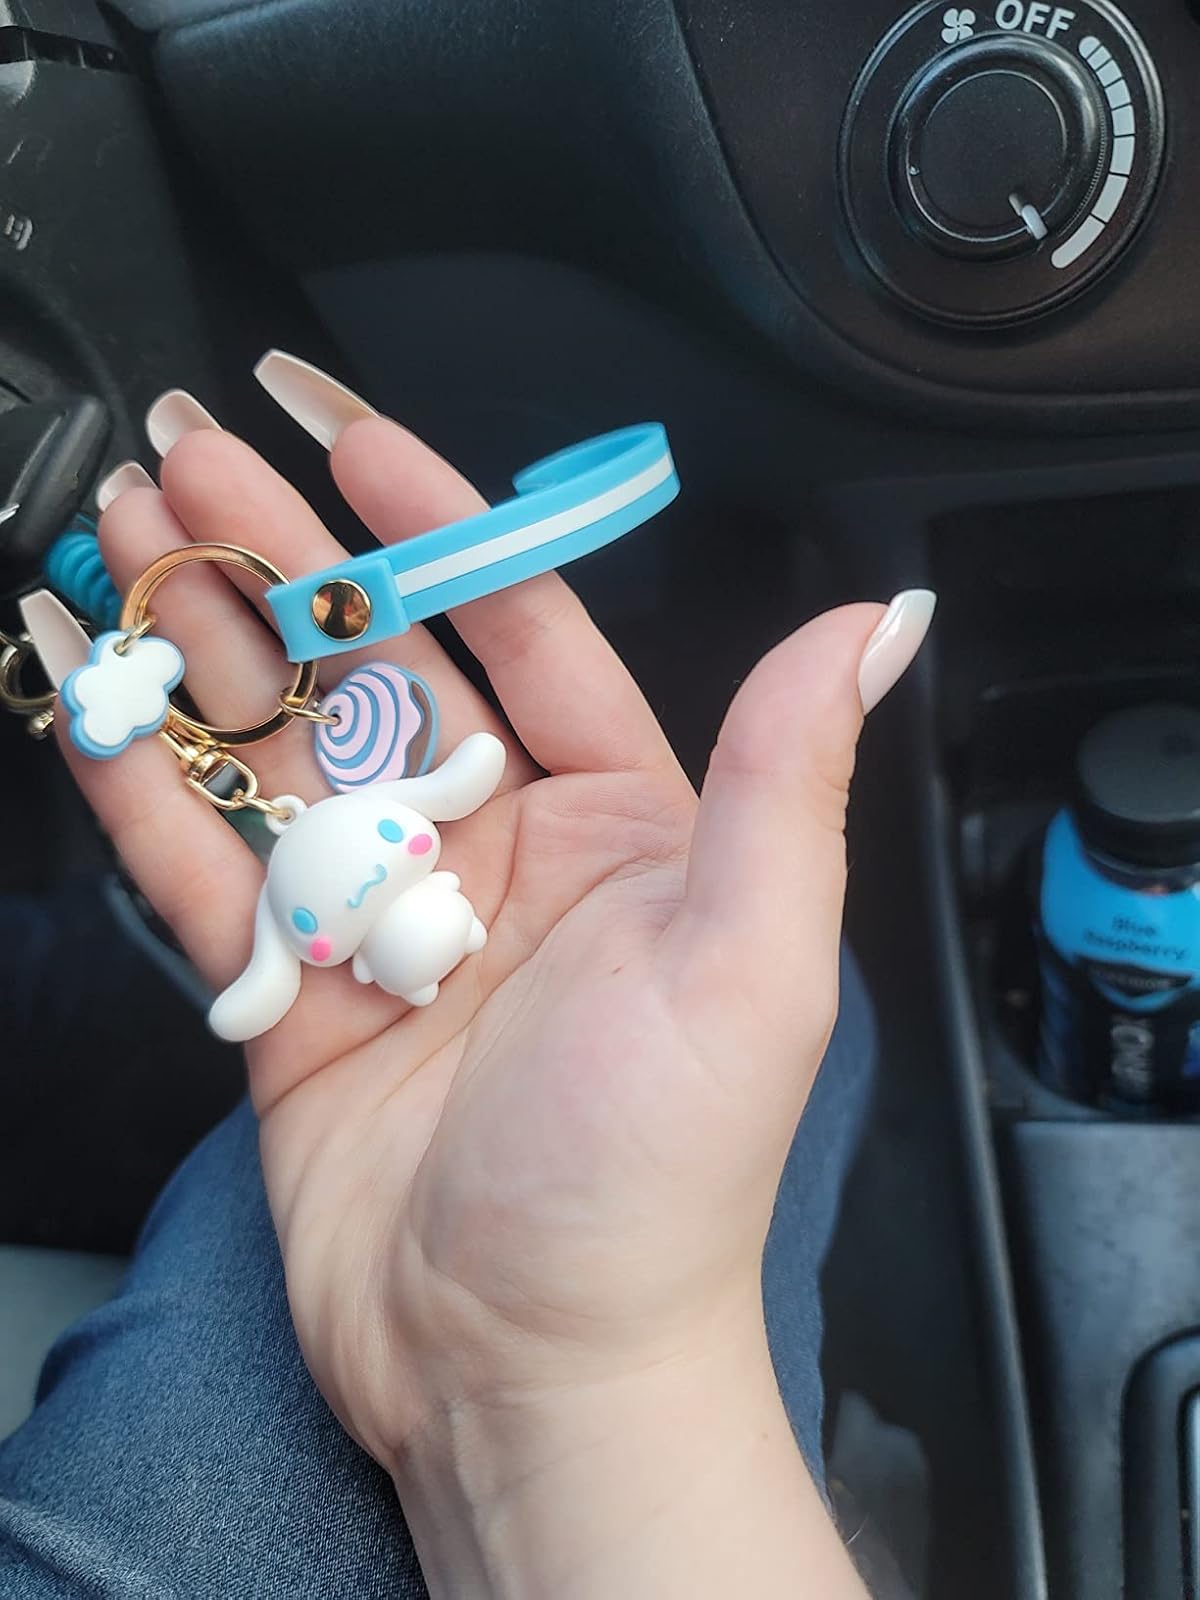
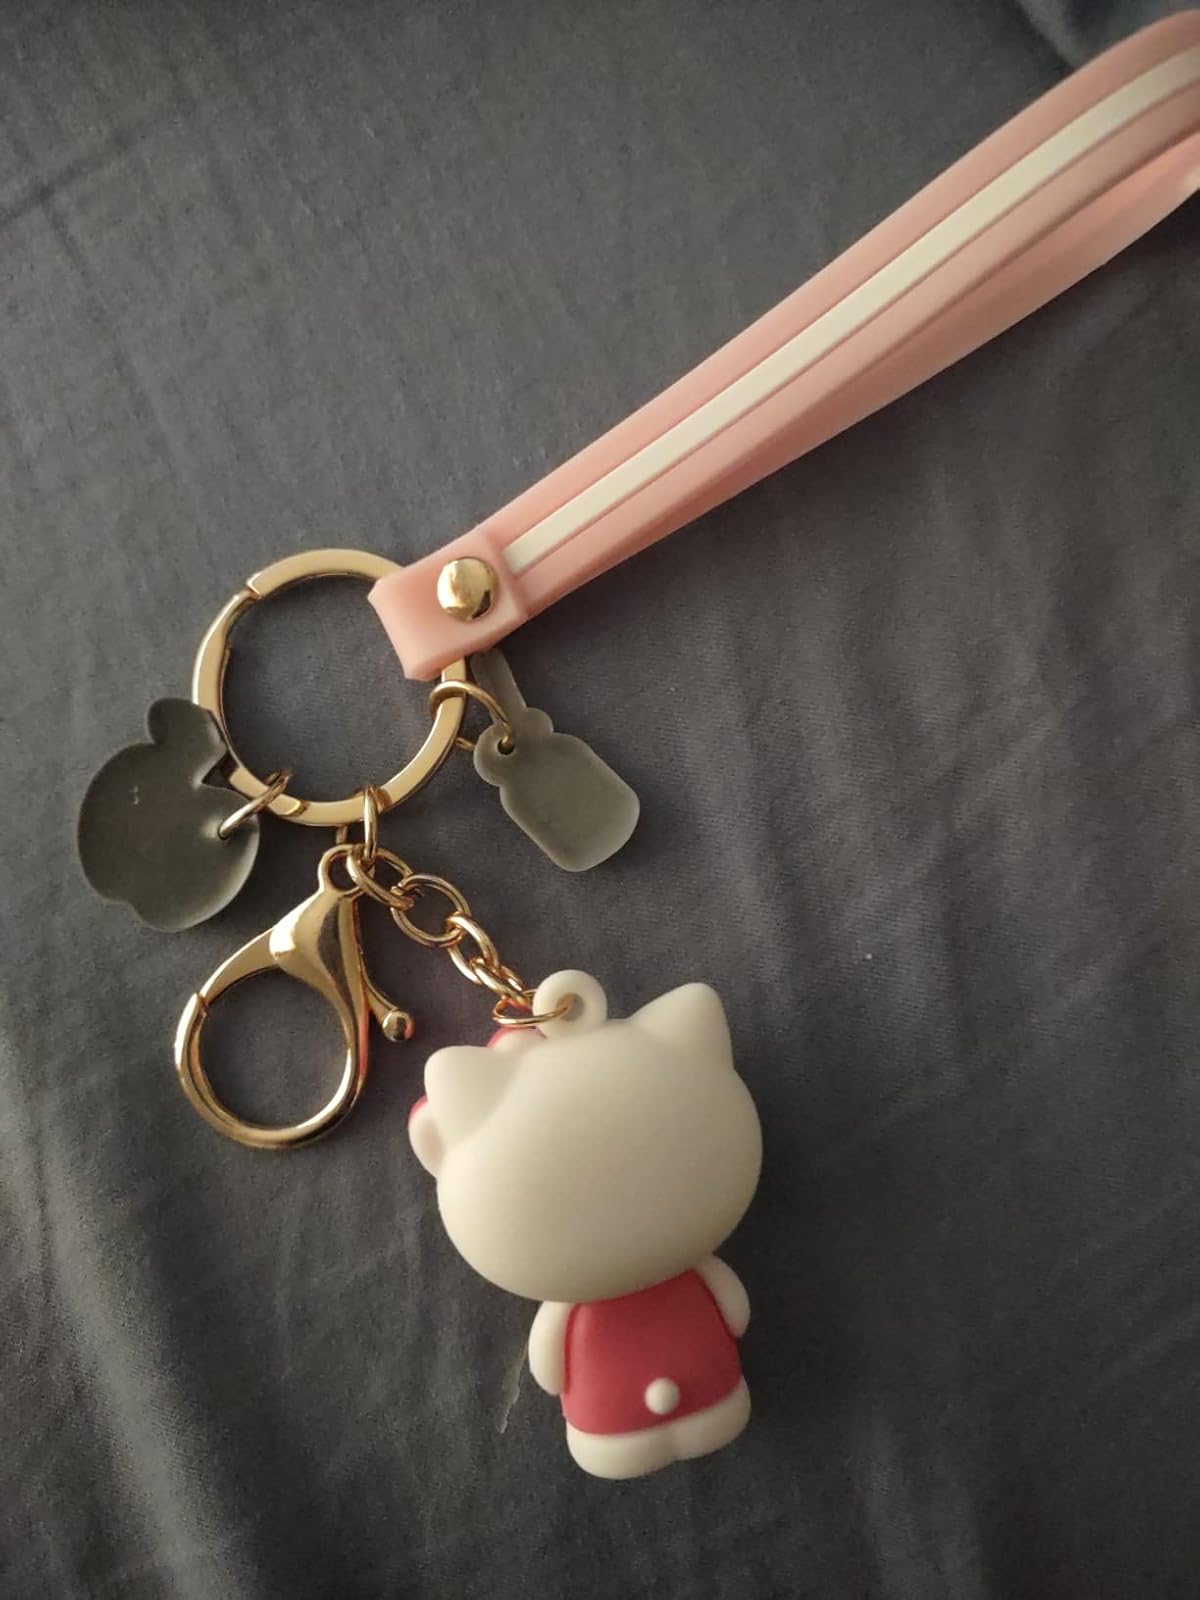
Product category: accessories_keychain
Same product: no